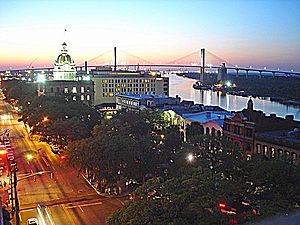
Savannah
Savannah er en by i den østlige del af den amerikanske delstat Georgia. Byen har 146.444 indbyggere.